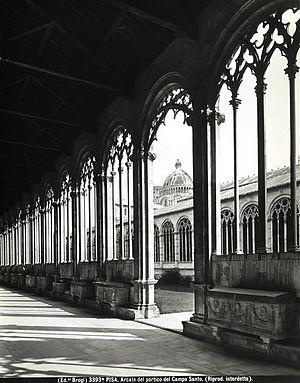
Le Camposanto Monumentale est le vieux cimetière monumental de Pise, en Toscane.